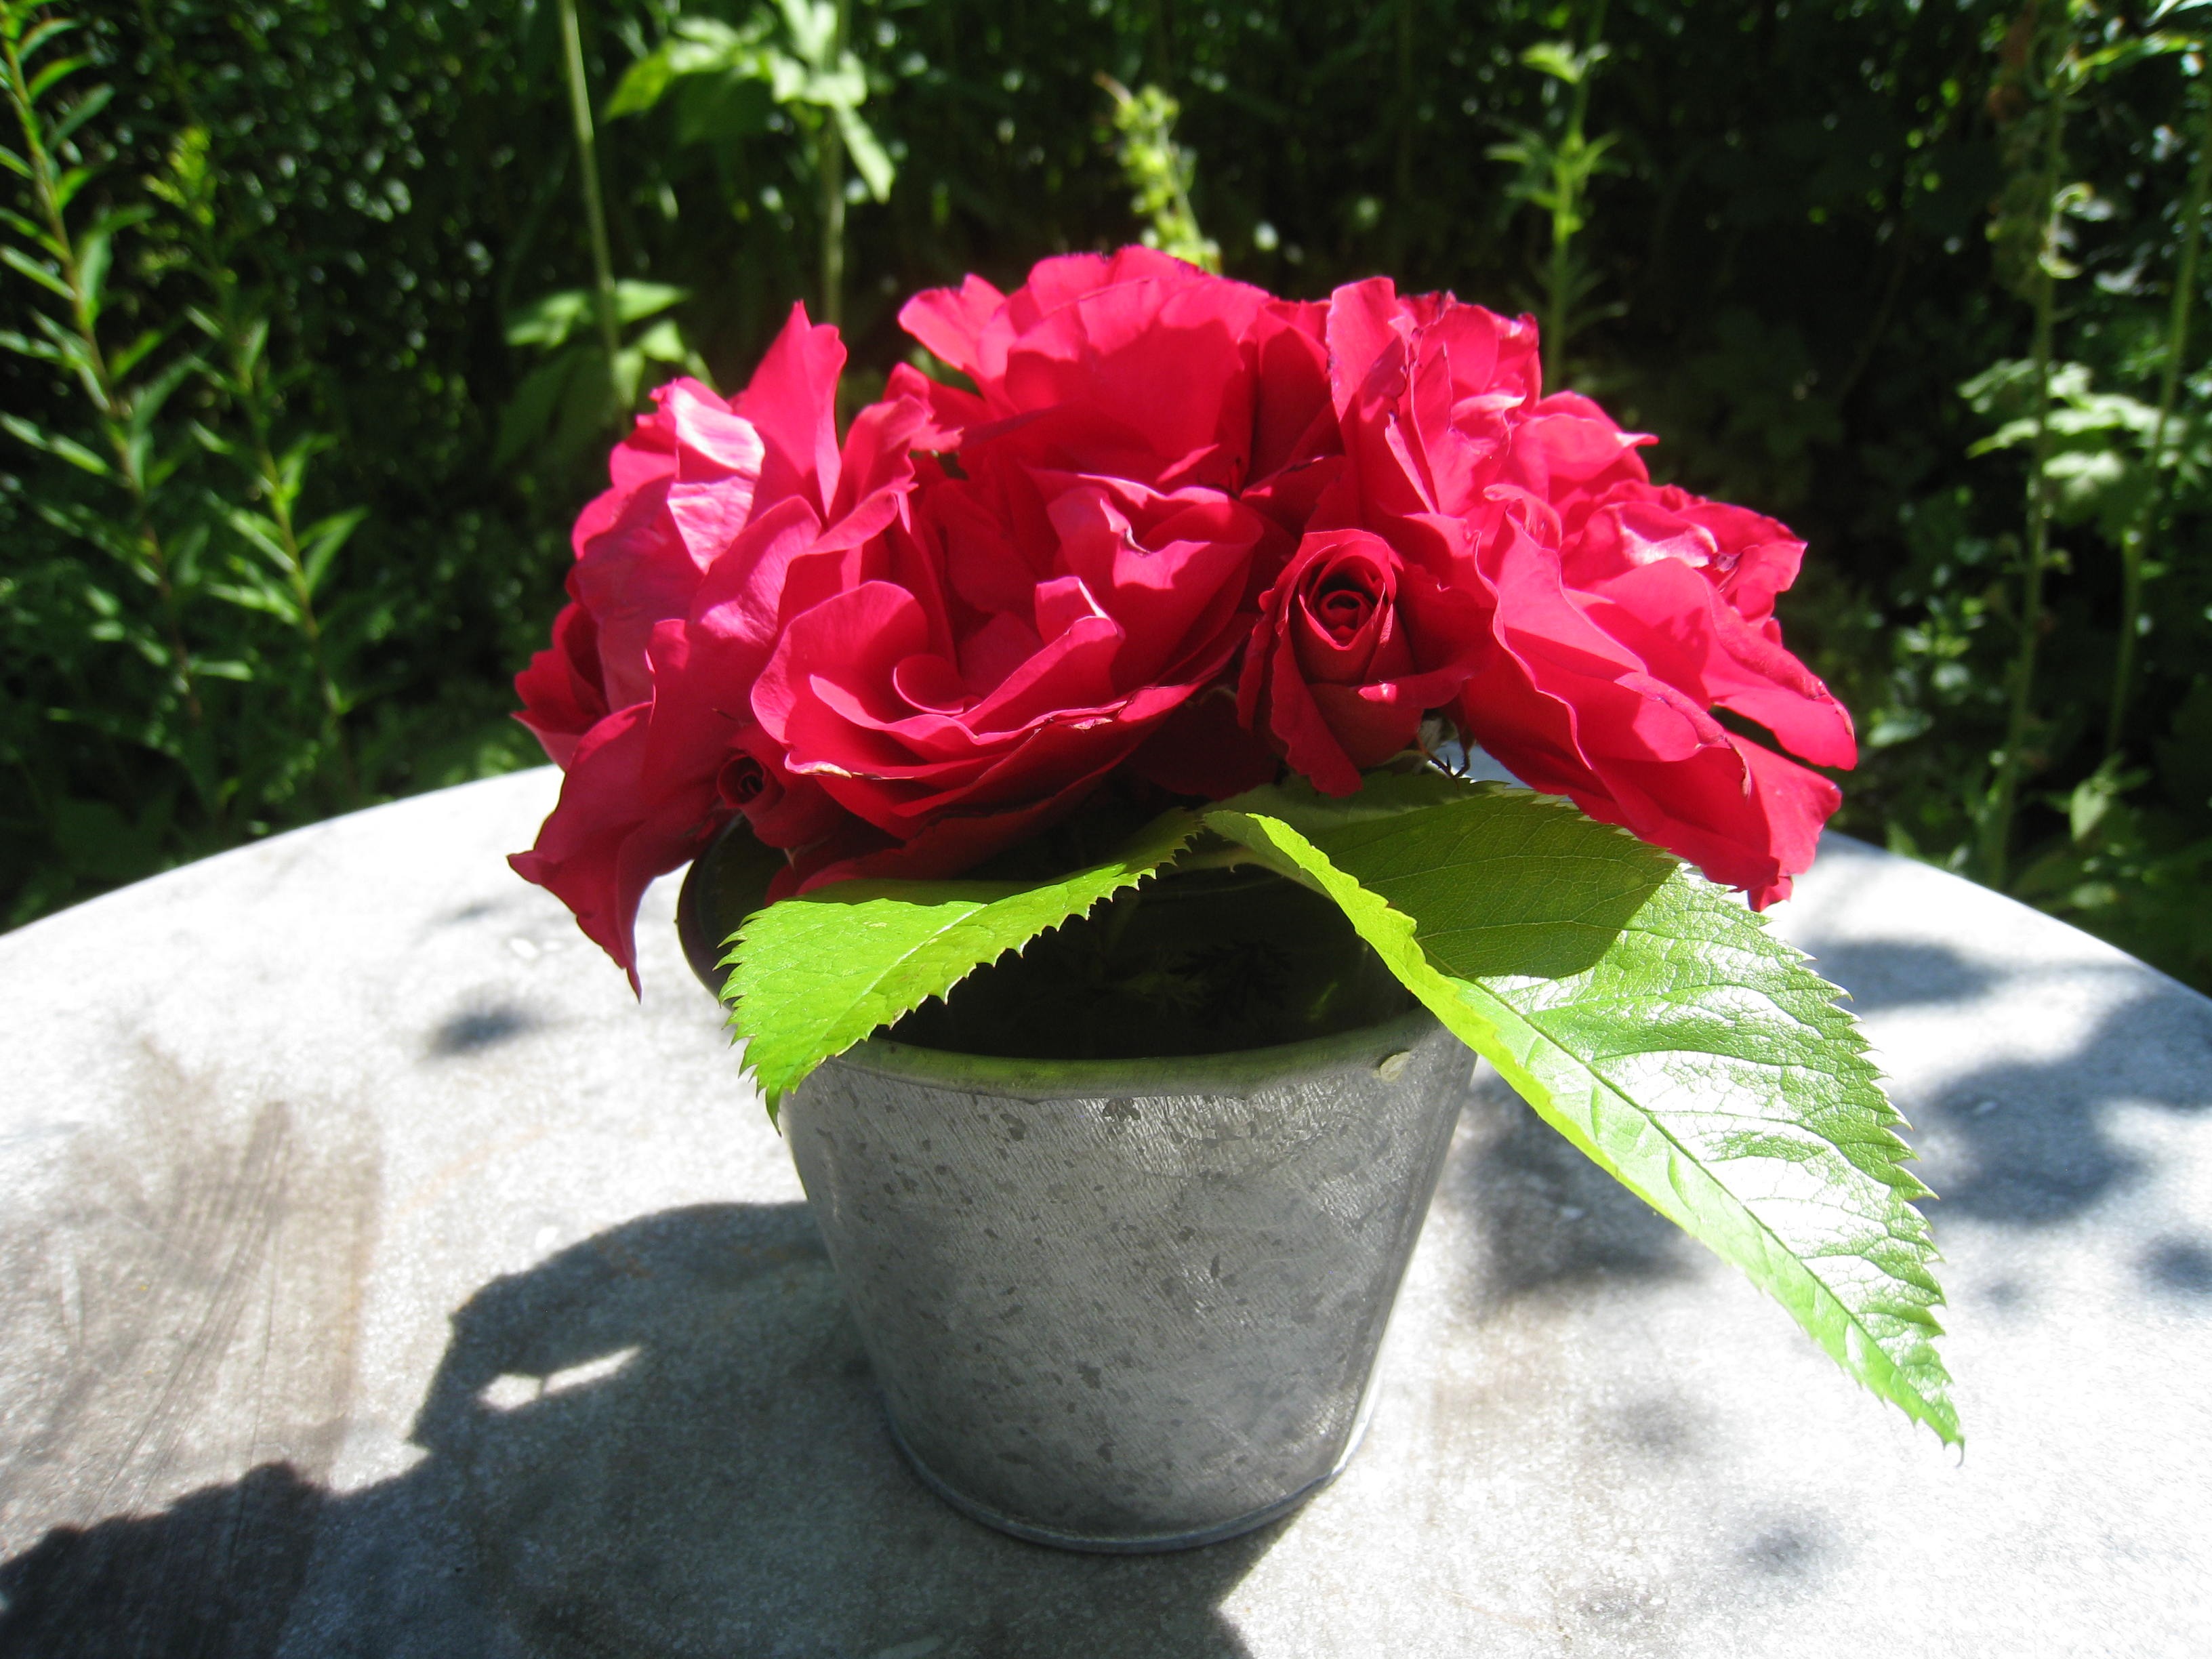
table, plant, flower, petal, pot, summer, rose, green, red, botany, garden, flora, roses, shrub, floribunda, flowering plant, garden roses, rose family, land plant